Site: brandenburg
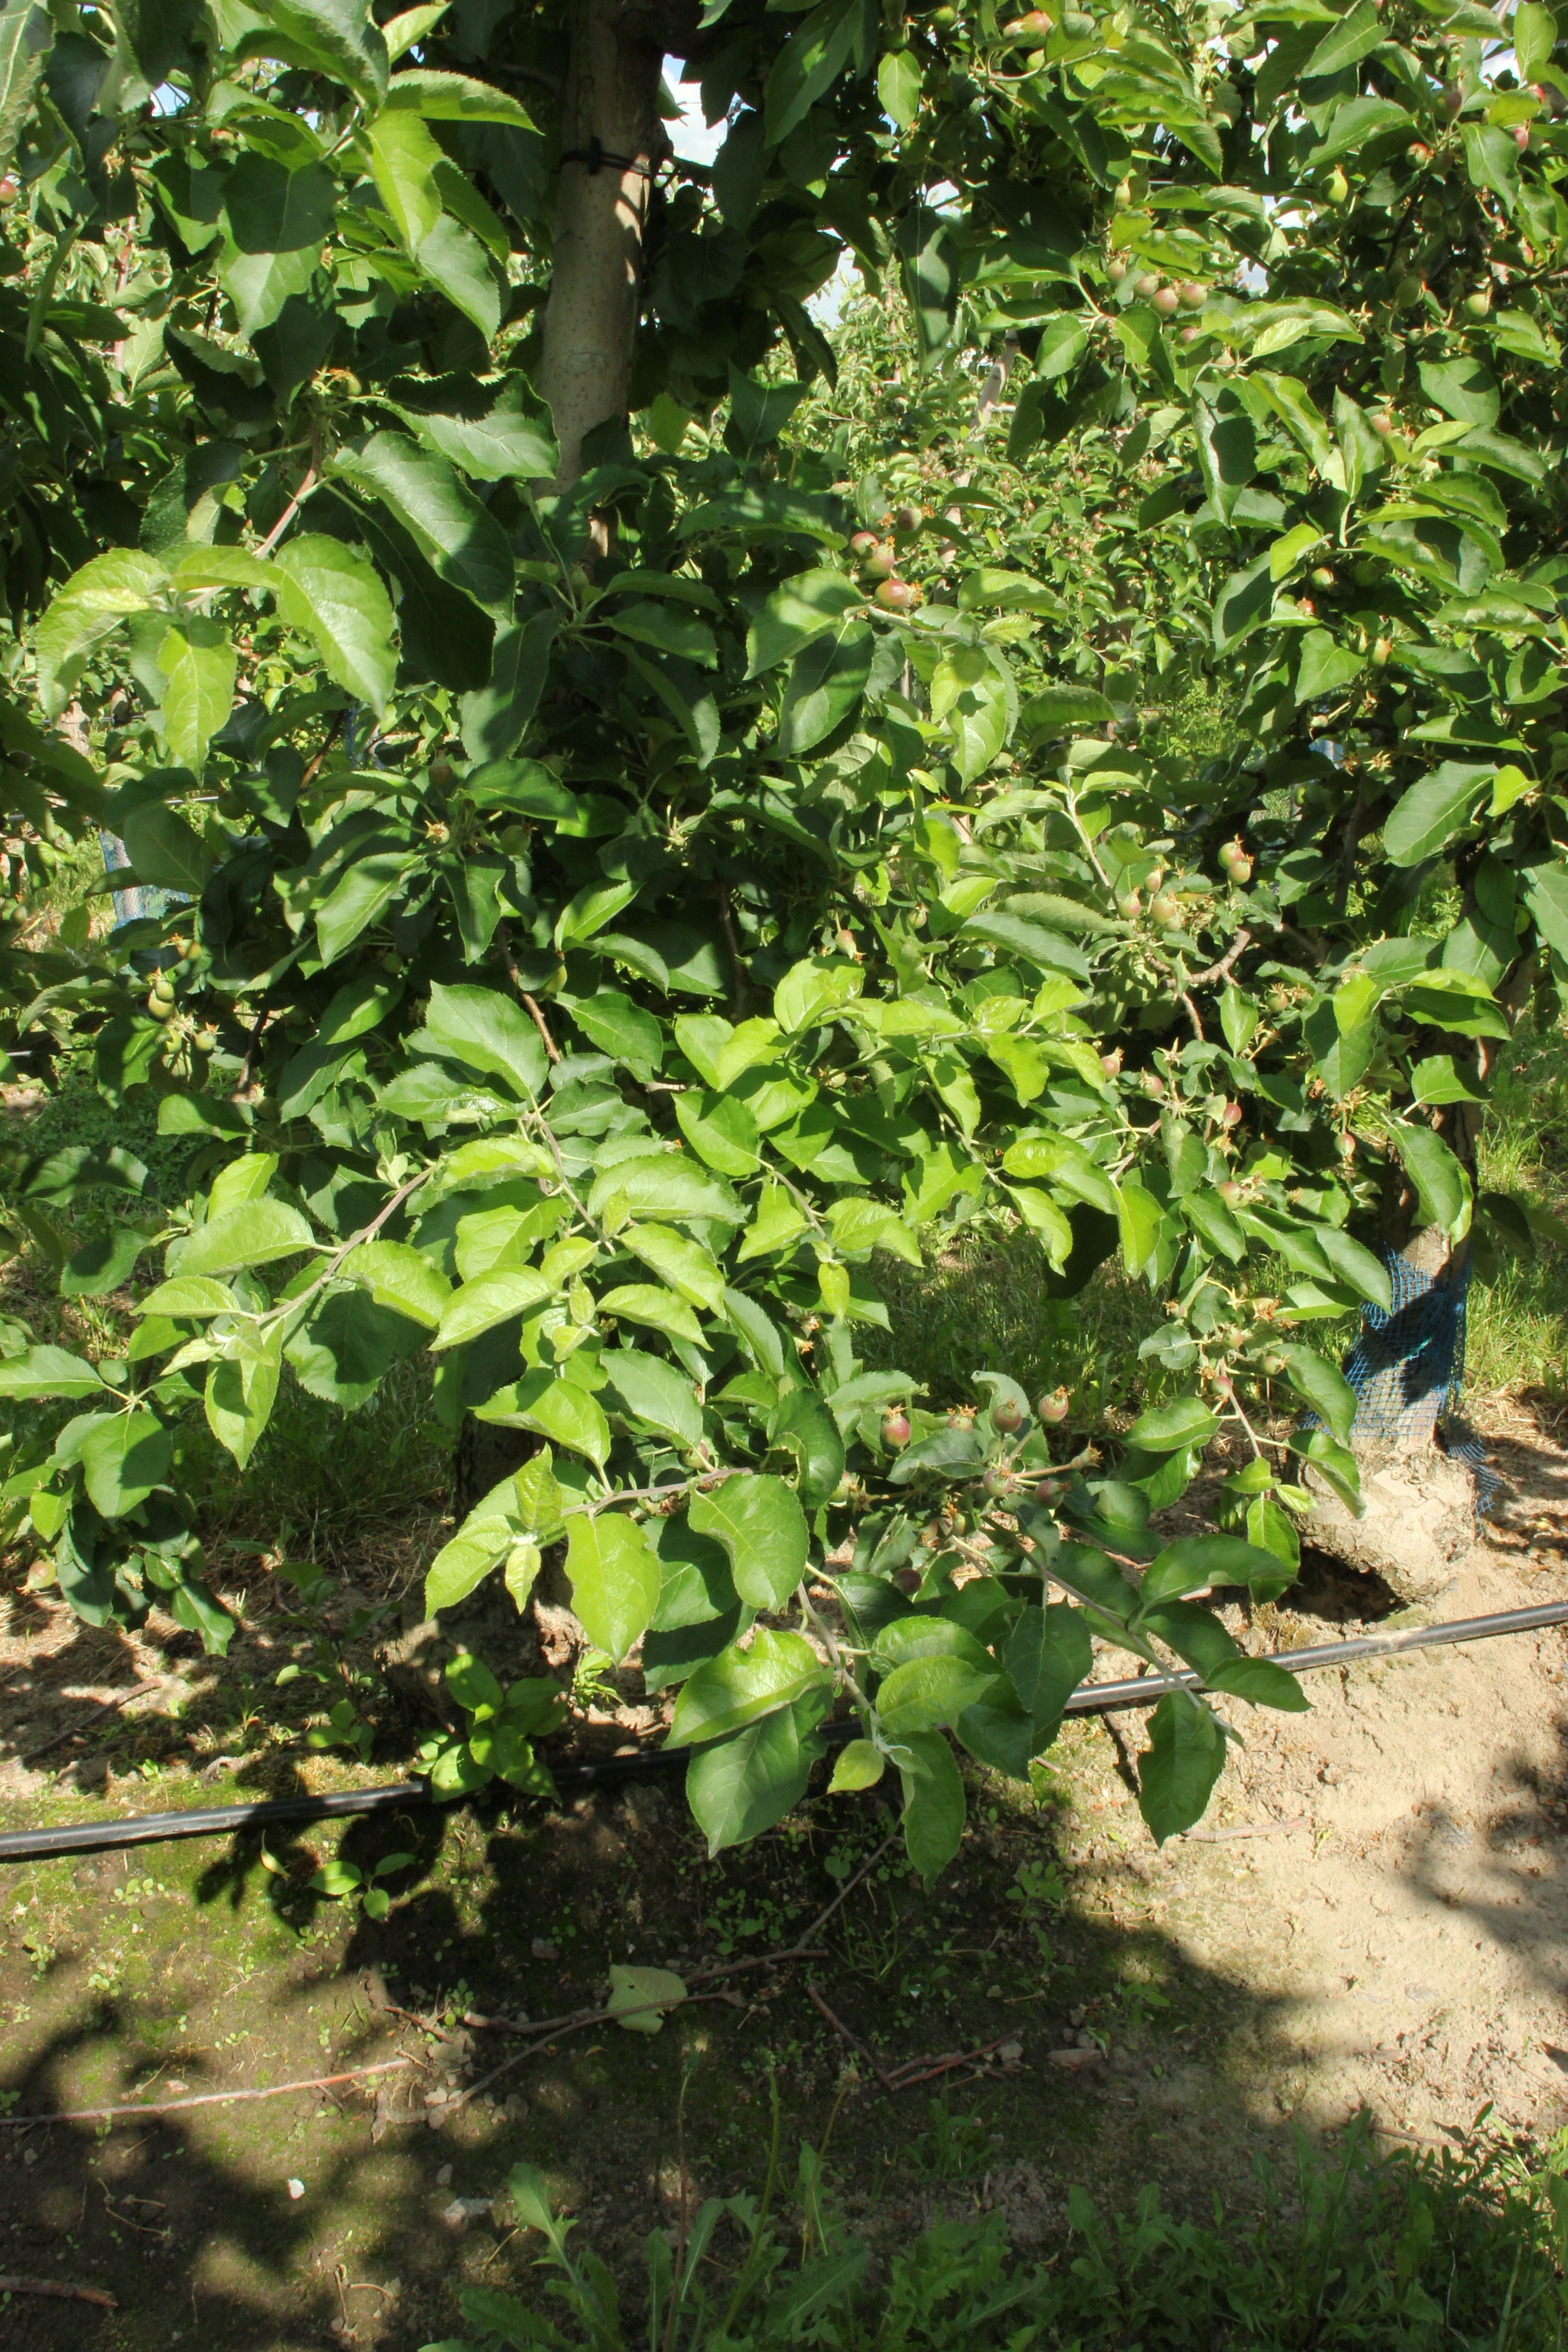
Growth stage (BBCH 72): Development of fruit